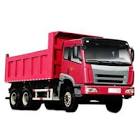
Vehicle type: Cars